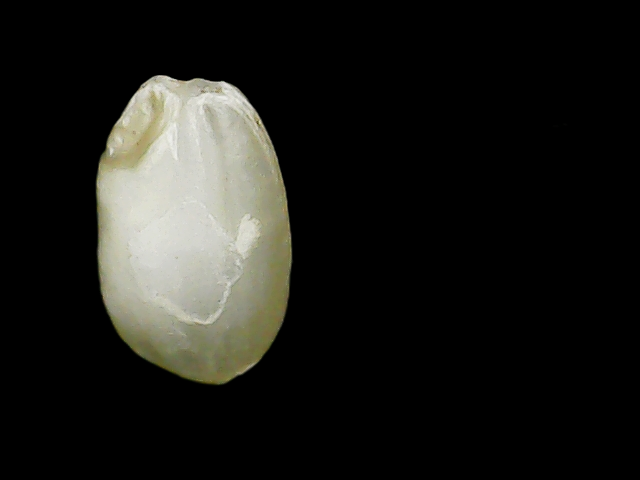
Rice variety: Binadhan8